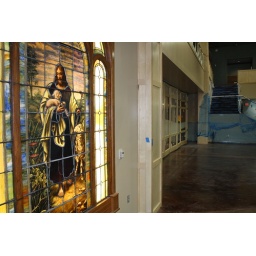
150 year old stained glass hung in the main floor view